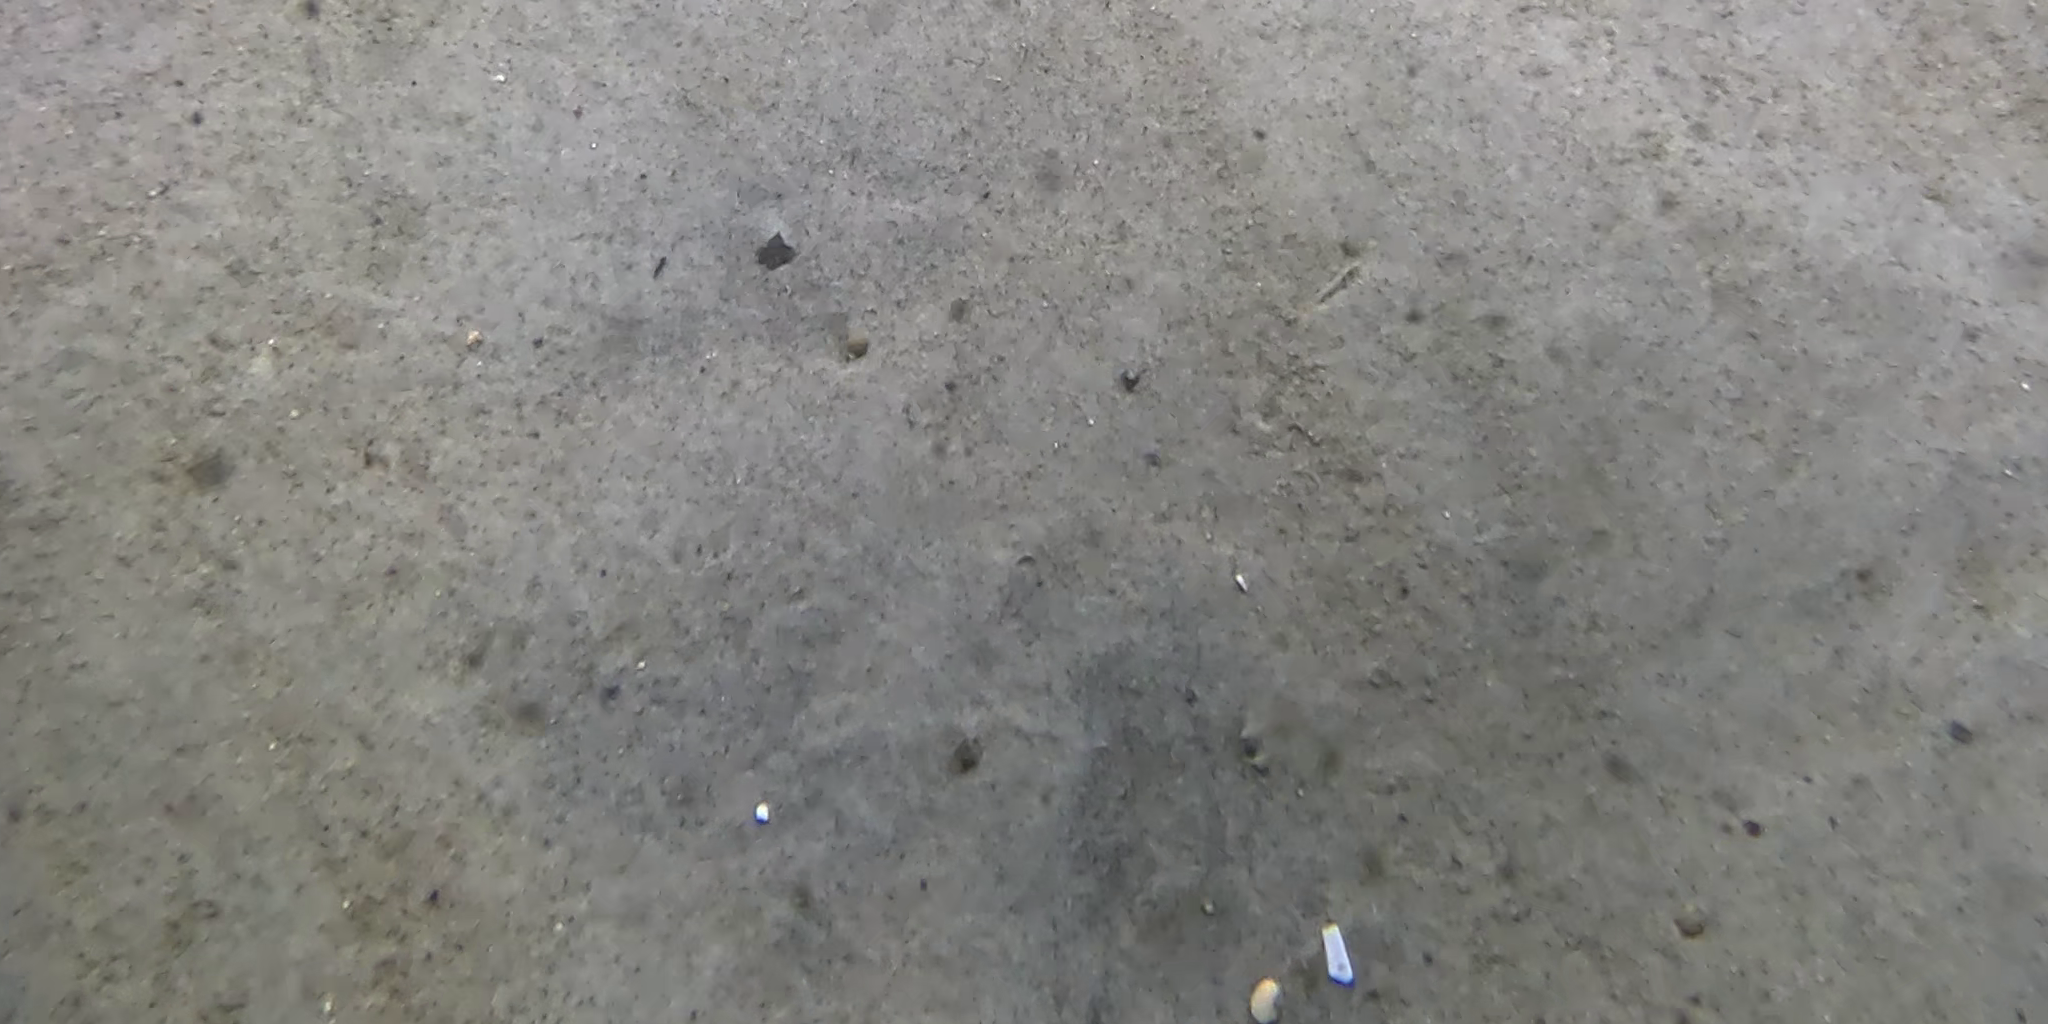
Seabed habitat: sand